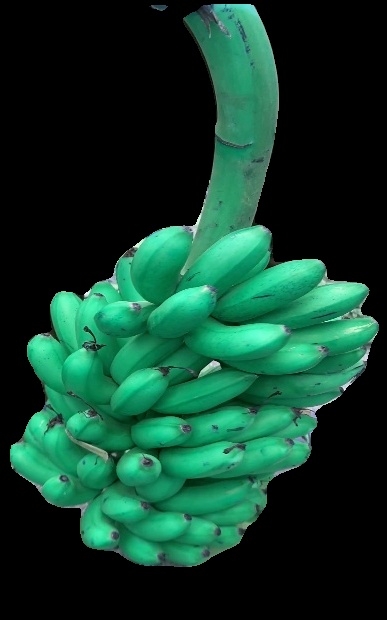
Variety: rasbale
Grade: grade1